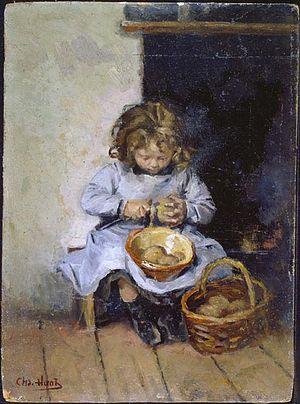
L'éplucheuse de patates, huile sur toile, 32,6 x 24,1 cm, acheté en 1995 par le Musée des beaux-arts du Canada (nº 37779)
Charles Édouard Masson Huot, né le 6 avril 1855 à Québec et décédé le 27 janvier 1930 à Sillery, inhumé le 30 janvier en la paroisse Saint-Colomb, est un peintre et illustrateur québécois.